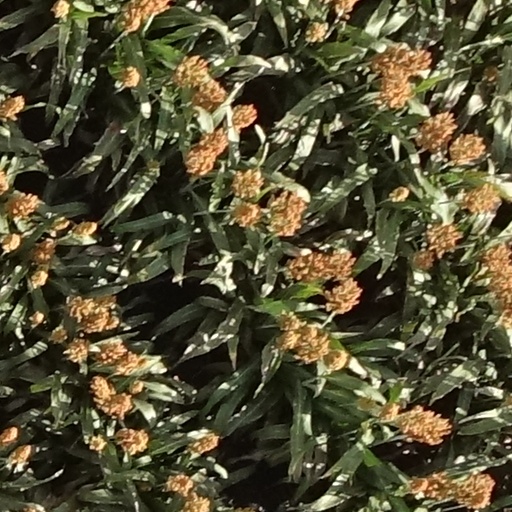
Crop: sorghum